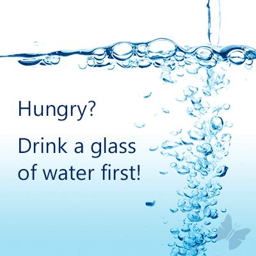
hungry ? drink a glass of water first to see if that 's what your body is really craving .